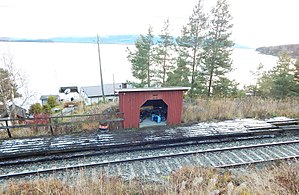
Tangen Station (Randsfjordbanen)
Tangen Station er en tidligere jernbanestation på Randsfjordbanen, der ligger i Ringerike kommune i Norge. Stationen blev åbnet som trinbræt 18. juli 1946. Betjeningen med persontog ophørte 7. januar 2001, men stationen, der består af et spor og en perron med et læskur, fremgår dog stadig af Jernbaneverkets stationsoversigt. Stationen ligger med udsigt over Nordfjorden, en del af Tyrifjorden der med et areal på 137,38 km² er Norges femtestørste indsø.